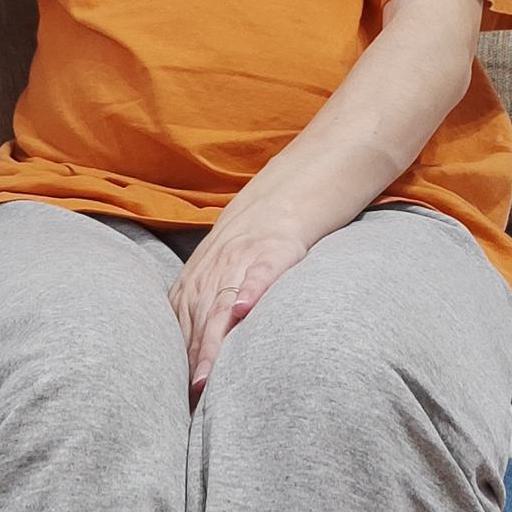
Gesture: no_gesture